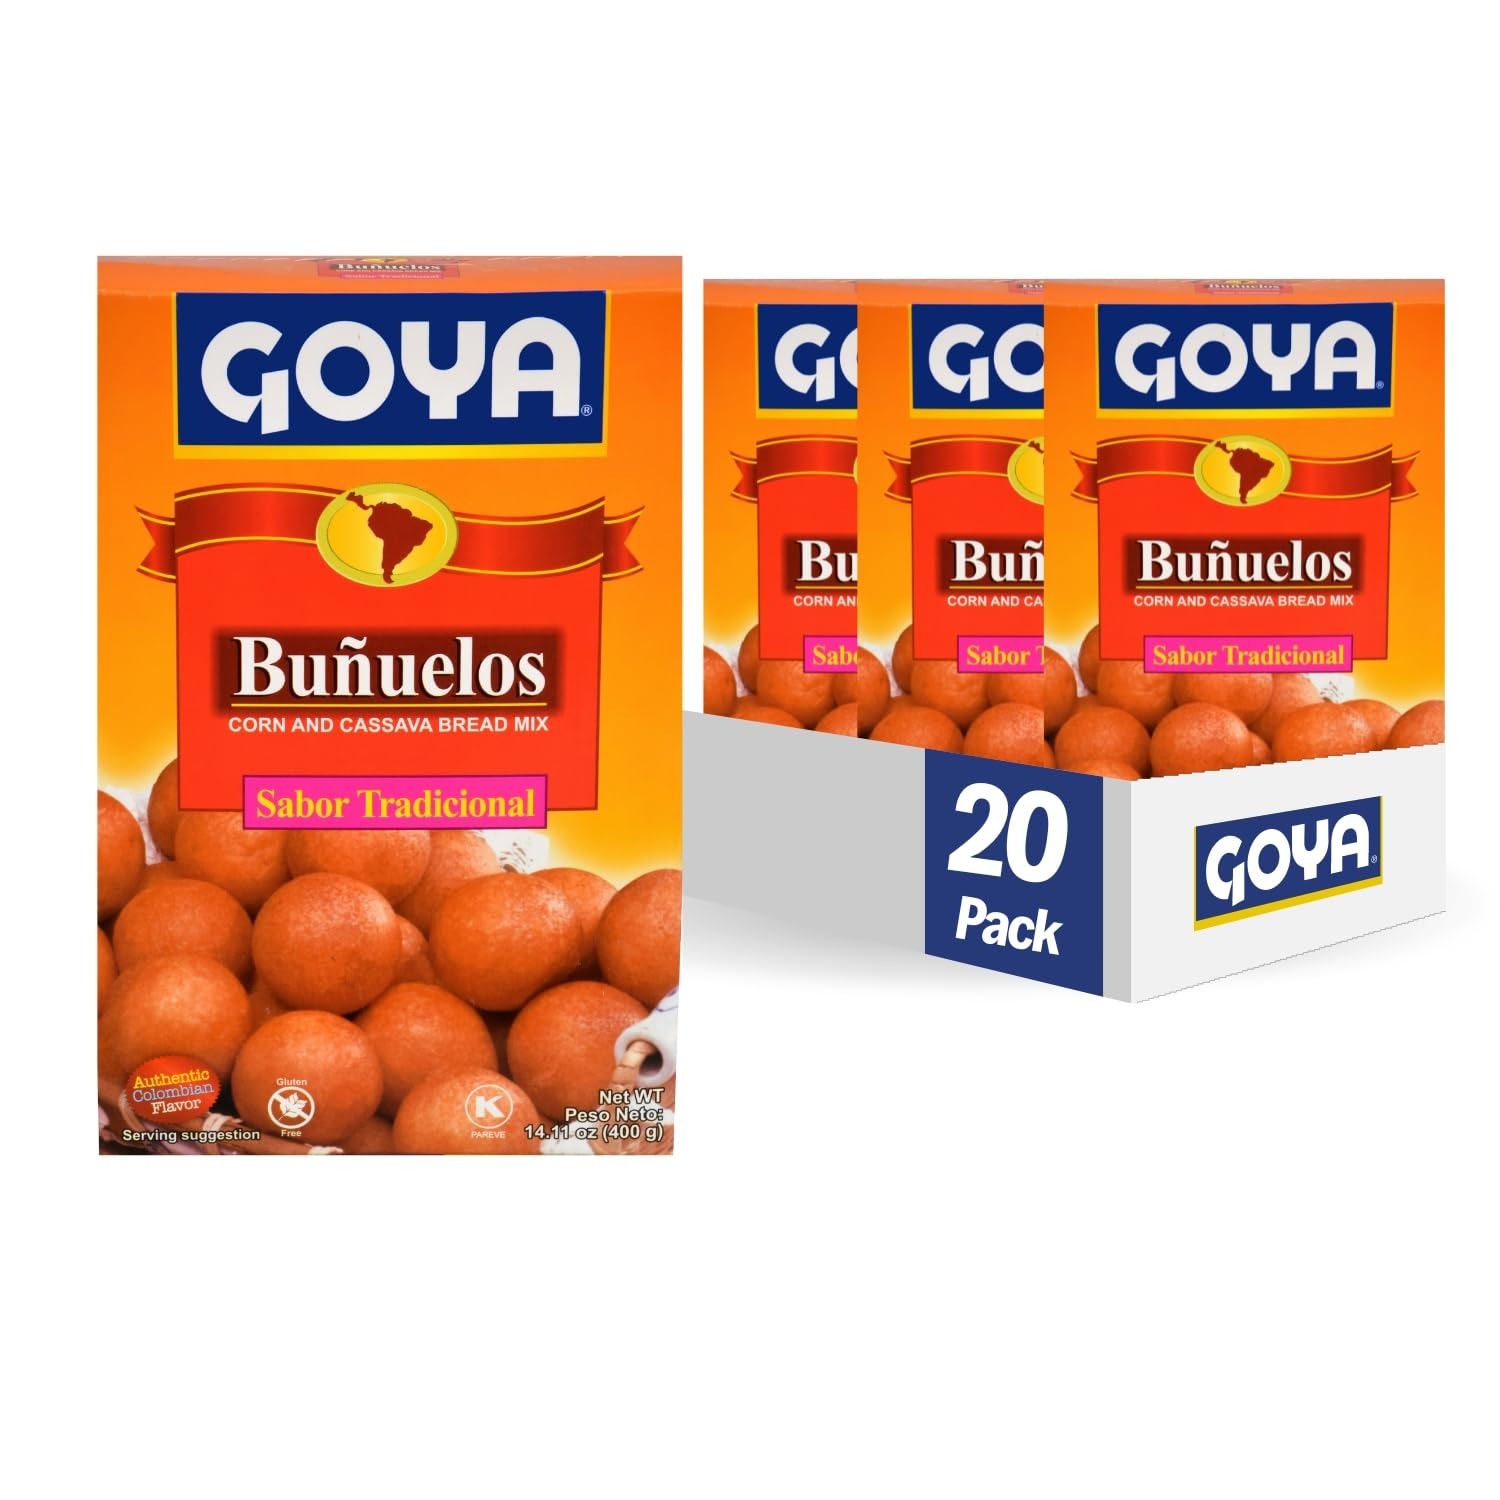
Item Name: Goya Foods Bunuelos Traditional Corn and Cassava Bread Mix, 14.11 Ounce (Pack of 20)
Bullet Point 1: AUTHENTIC GOYA | Prepare authentic, tender Bunuelos in minutes with easy, convenient and fool proof Goya Buenuelos Corn & Cassava Bread Mix.
Bullet Point 2: CONVENIENT & VERSATILE | Create this classic recipe in the blink of an eye, by simply mixing, fry and serving Goya Bunuelos Corn & Cassava Bread Mix for a fluffy, golden side that's perfect with a hot chocolate or some delicious custard that will transport you to Colombia. Goya Bunuelos Corn & Cassava Bread Mix is sure to be a family favorite that you'll be able to easily make whenever it's called for.
Bullet Point 3: NUTRITIONAL QUALITIES | Gluten Free, Low Fat, Low Saturated Fat, Trans Fat Free, Low Cholesterol, Low Sodium
Bullet Point 4: PREMIUM QUALITY | If it's Goya... it has to be good! | ¡Si es Goya... tiene que ser bueno!
Bullet Point 5: PACK OF 20: 14.11 OZ BOXES | Multipacks available on Amazon Retail. Enjoy GOYA's full line of Baking Mixes on Amazon Fresh, Amazon Retail and Prime Pantry
Value: 282.2
Unit: Ounce

Price: 9.99